Amazing Race Suomi

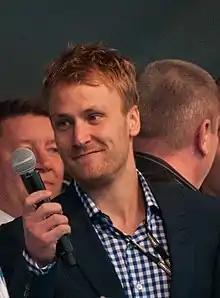
Host Heikki Paasonen.

The teams may be punished for arriving last to the Pit Stop on a non-elimination leg. This could affect their placements next leg.